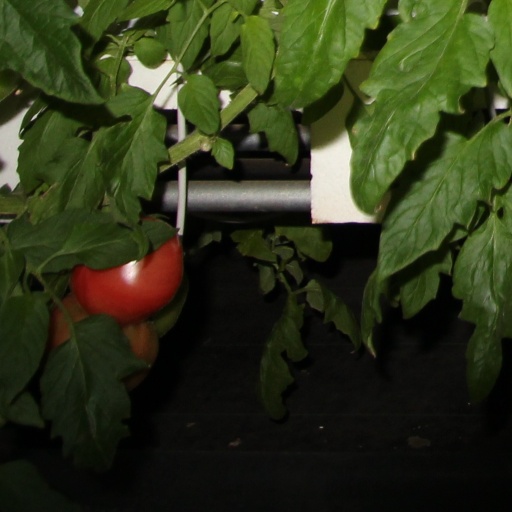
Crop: tomato